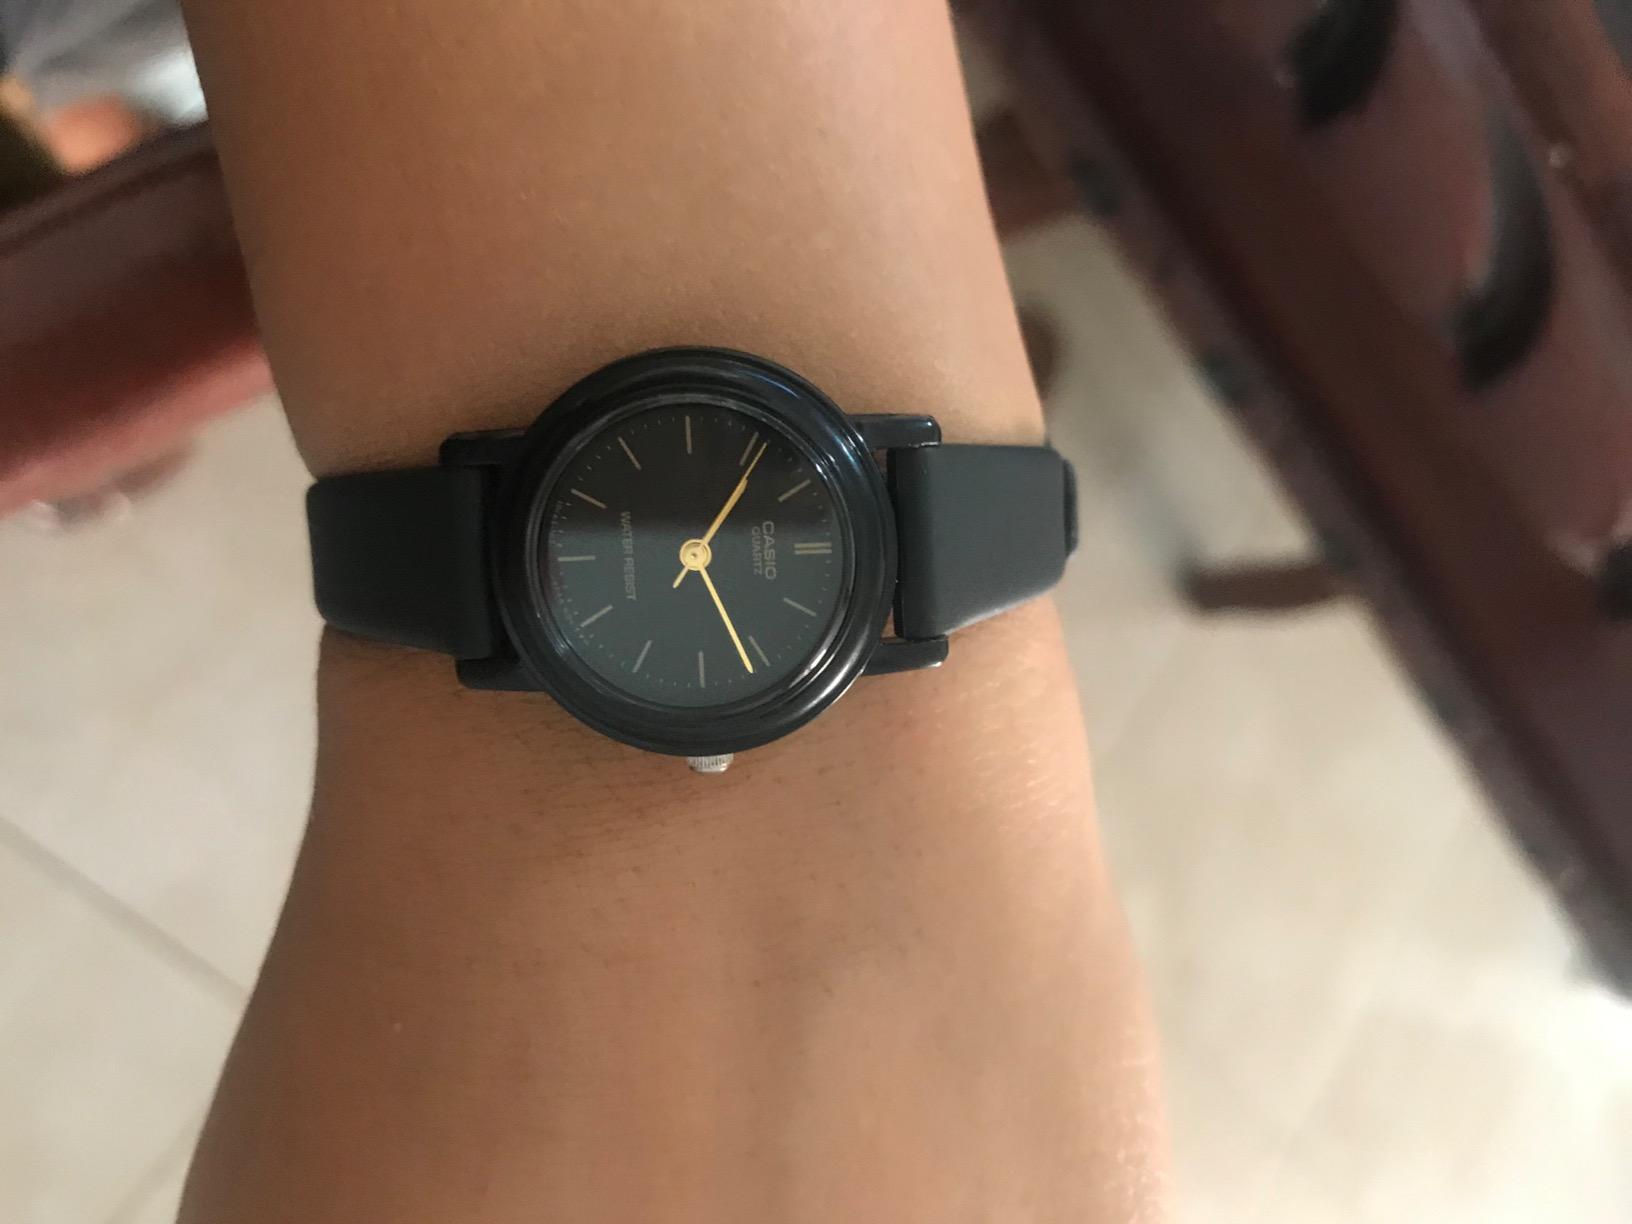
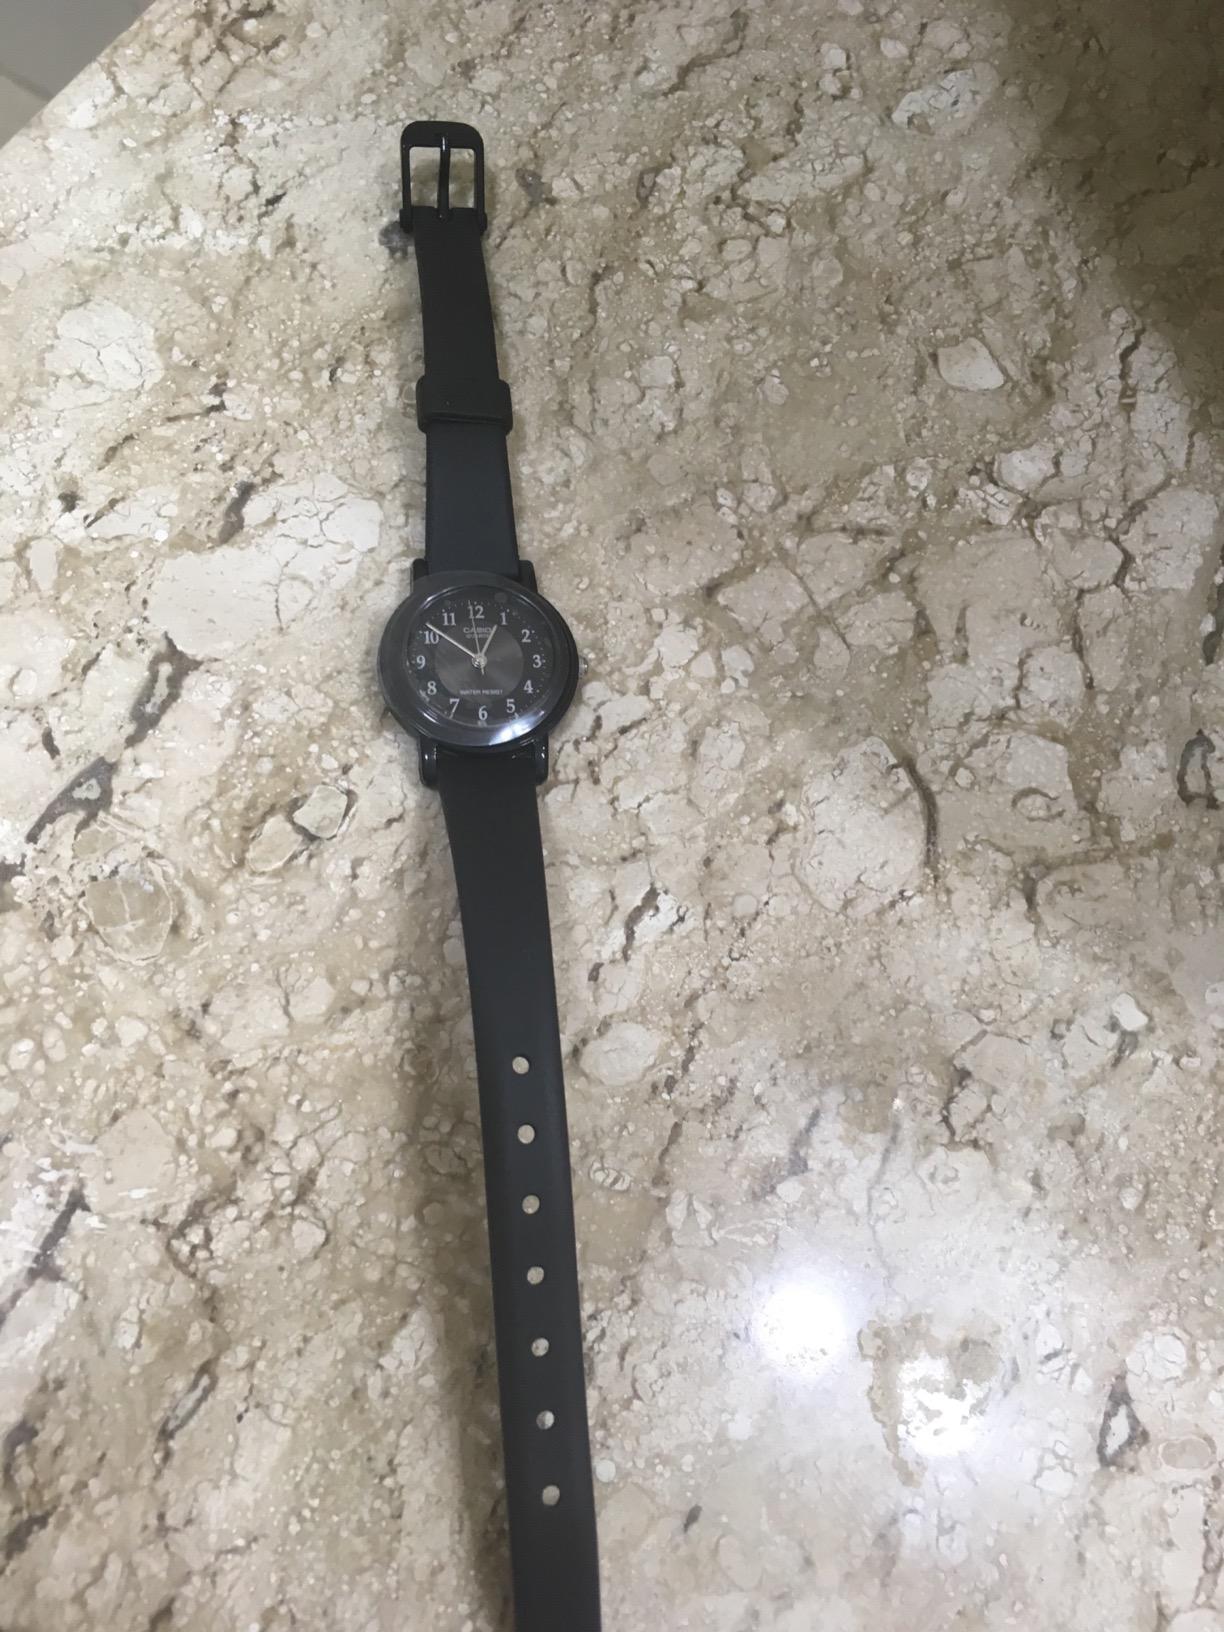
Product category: accessories_watch
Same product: no